Santos FC

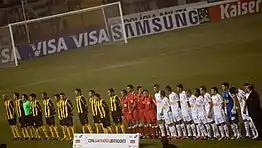
Santos FC v. Peñarol, 2011 Copa Libertadores Final

2011 was also a good year for the club. It raised its revenue with marketing and rights, mainly because of Neymar's success. Santos traded away some players from the previous year's team, but maintained some of the main players. Also, some other named players came from Europe to Peixe's squad, like Elano, Alan Kardec and Ibson. This year Santos won the Campeonato Paulista, beating two of its biggest rivals, São Paulo and Corinthians. The main team was formed by: Rafael Cabral; Danilo, Edu Dracena, Durval, Léo; Arouca, Adriano, Elano, Ganso; Neymar and Borges. This team also won the Copa Libertadores, beating Peñarol (Uruguay) in the finals. In December, Santos traveled to Japan and finished in the second position in the FIFA Club World Cup, beaten by Barcelona.